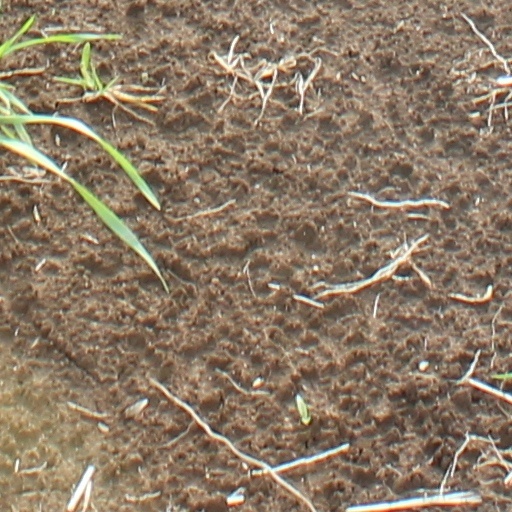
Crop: wheat